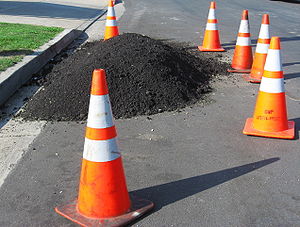
Trafikkegle
Trafikkegler afskærmer en bunke asfalt.
En trafikkegle er et objekt der bruges i trafikken til at informere bilister, fodgængere og cyklister om at noget er anderledes, og at man skal være opmærksom.